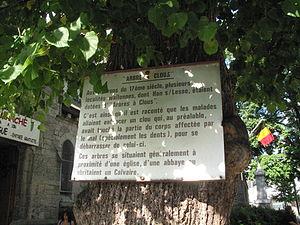
L'arbre à clous de Han-sur-Lesse - Tilleul commun (Tilia × europaea L.).
Un arbre à clous est un type d'arbre à prières ou arbre votif qui se rencontre particulièrement en Belgique, mais aussi dans d'autres régions, comparable aux arbres à loques ou à chiffons. Sa réputation se fonde sur l'ancienne croyance populaire qui estimait qu'un mal physique, principalement les maux de dents et les maladies de la peau, pouvait, par un processus rituel, être extirpé du corps et cloué à un arbre. L'élimination du mauvais esprit entraînait ainsi la guérison.